Prince William Mansion, Copenhagen

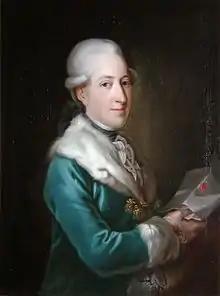
Charles August Selby, the owner from 1794 to 1804

The mansion was built from 1749 to 1752 for Wilhelm August von der Osten. It was located in the former grounds of Sophie Amalienborg which were now up for redevelopment into the new district Frederiksstaden.